Edoardo Mapelli Mozzi

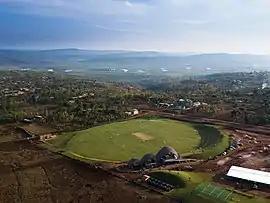
The Gahanga Cricket Stadium

Mapelli Mozzi is a co-founder of the British-Rwandan charity "Cricket Builds Hope", which aims to use cricket as "a tool for positive social change" in Rwanda, East Africa. Previously known as the Rwanda Cricket Stadium Foundation (RCSF), the charity was founded in 2011 to build Rwanda's first grass wicket cricket ground, now known as Gahanga International Cricket Stadium. Mapelli Mozzi's stepfather Christopher Shale (1954–2001), British businessman and a Conservative politician came up with the idea for the charity but died before he could get it off the ground. Shale's family and friends set up the foundation after his death; Mapelli Mozzi's maternal half-brother, Albemarle "Alby" Shale (born 1991), is on the board of trustees. There are six charity's patrons. They are: Jonathan Agnew, Brian Lara, Heather Knight, Ebony Rainford-Brent, Sam Billings and Makhaya Ntini. In 2012, Mapelli Mozzi cycled overnight in London in the Nightrider Challenge to raise funds for the Cricket Builds Hope foundation.